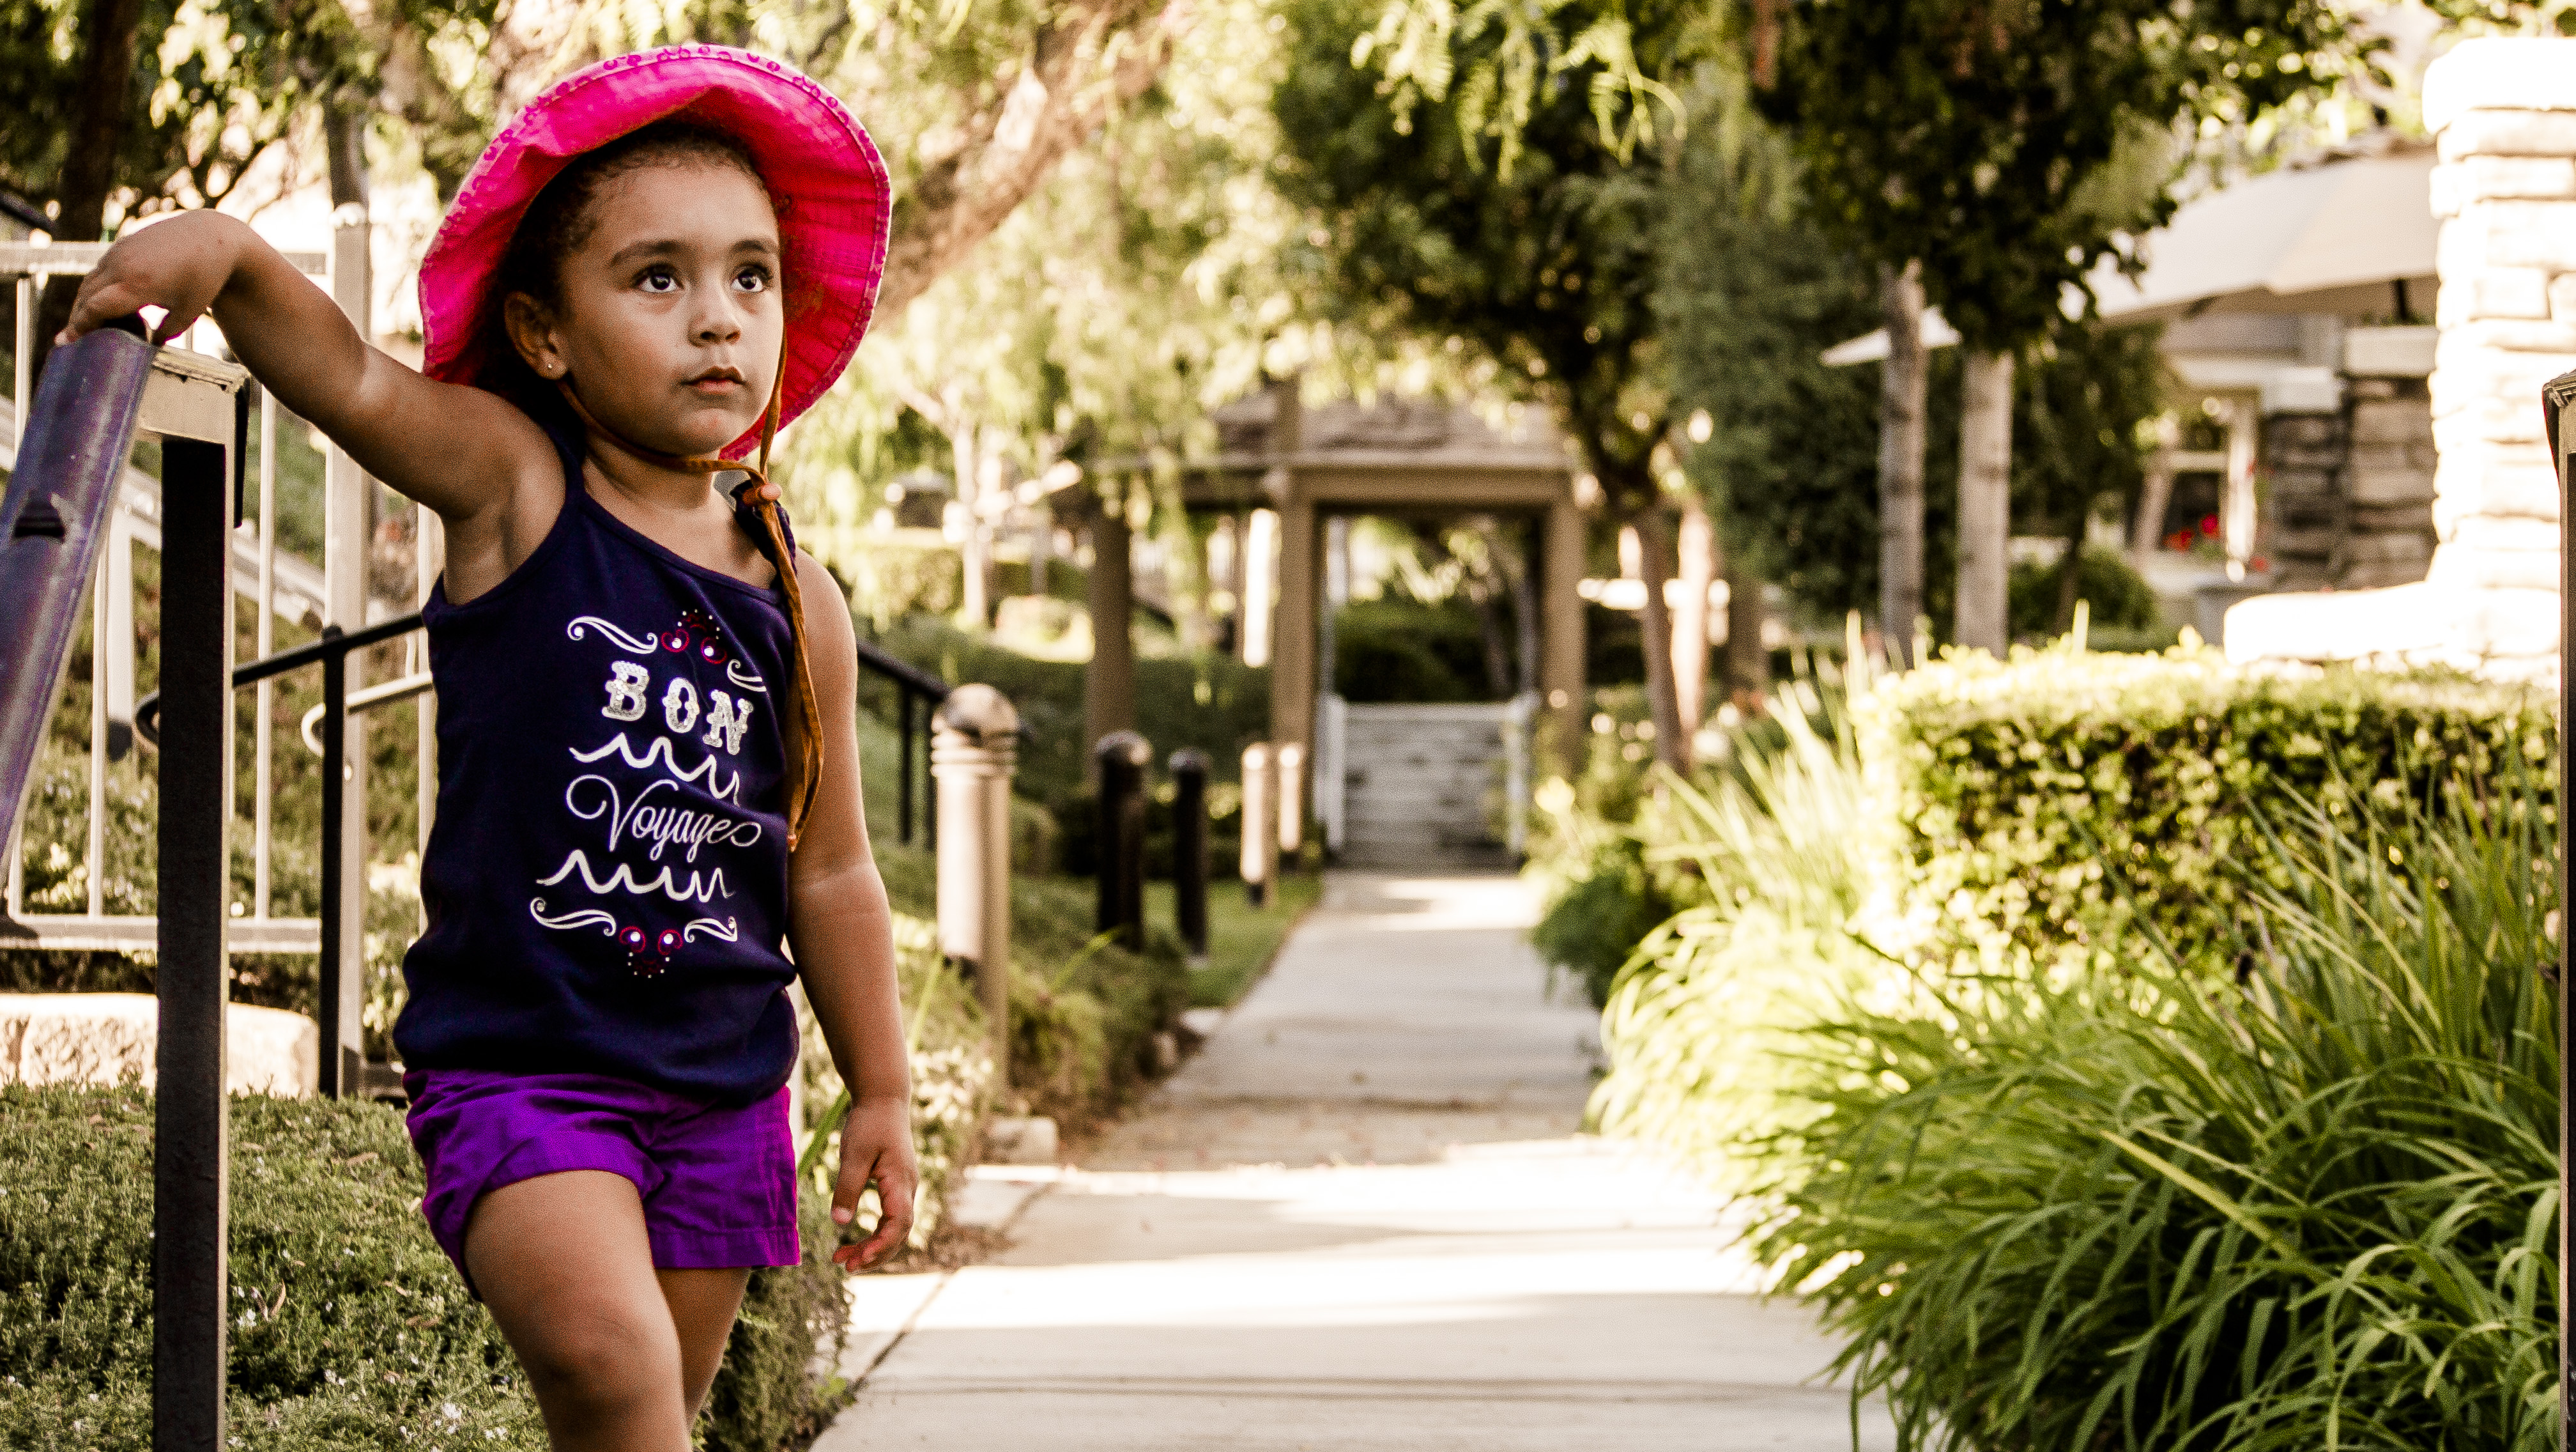
person, people, girl, sidewalk, flower, purple, walkway, vacation, young, spring, distance, child, hat, fashion, point, pink, handrail, candid, creativecommons, stairs, shorts, little, vanishing, photo shoot